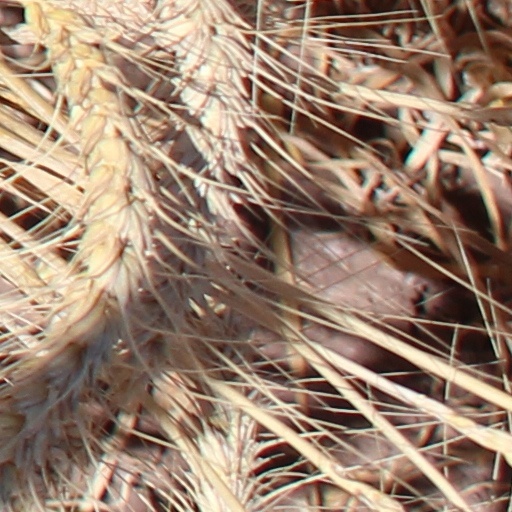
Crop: wheat